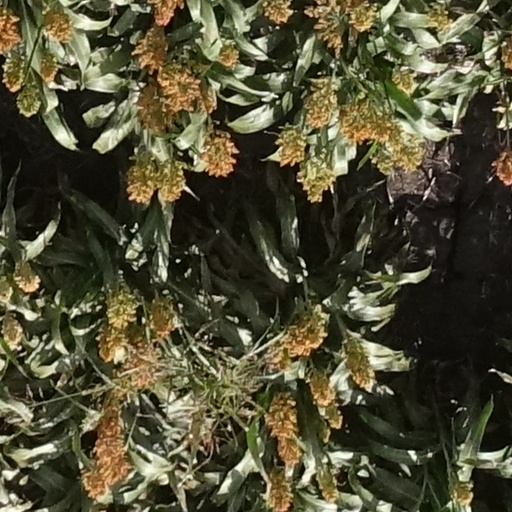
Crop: sorghum